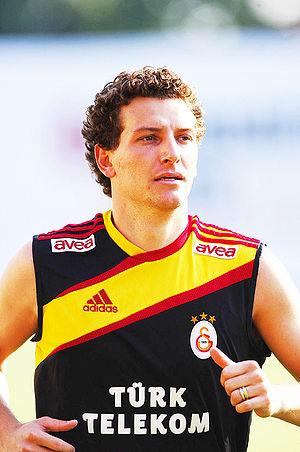
Elano Blumer est un footballeur brésilien né le 14 juin 1981 à Iracemápolis reconverti entraineur.